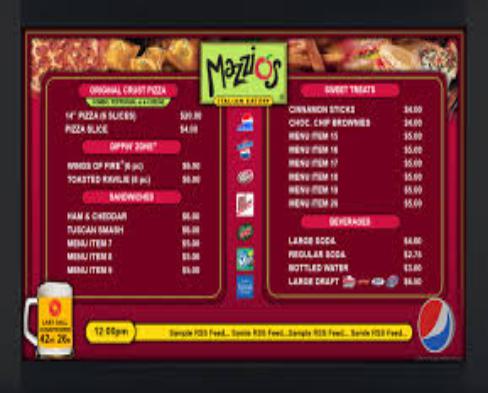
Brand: Mazzio's
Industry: Food